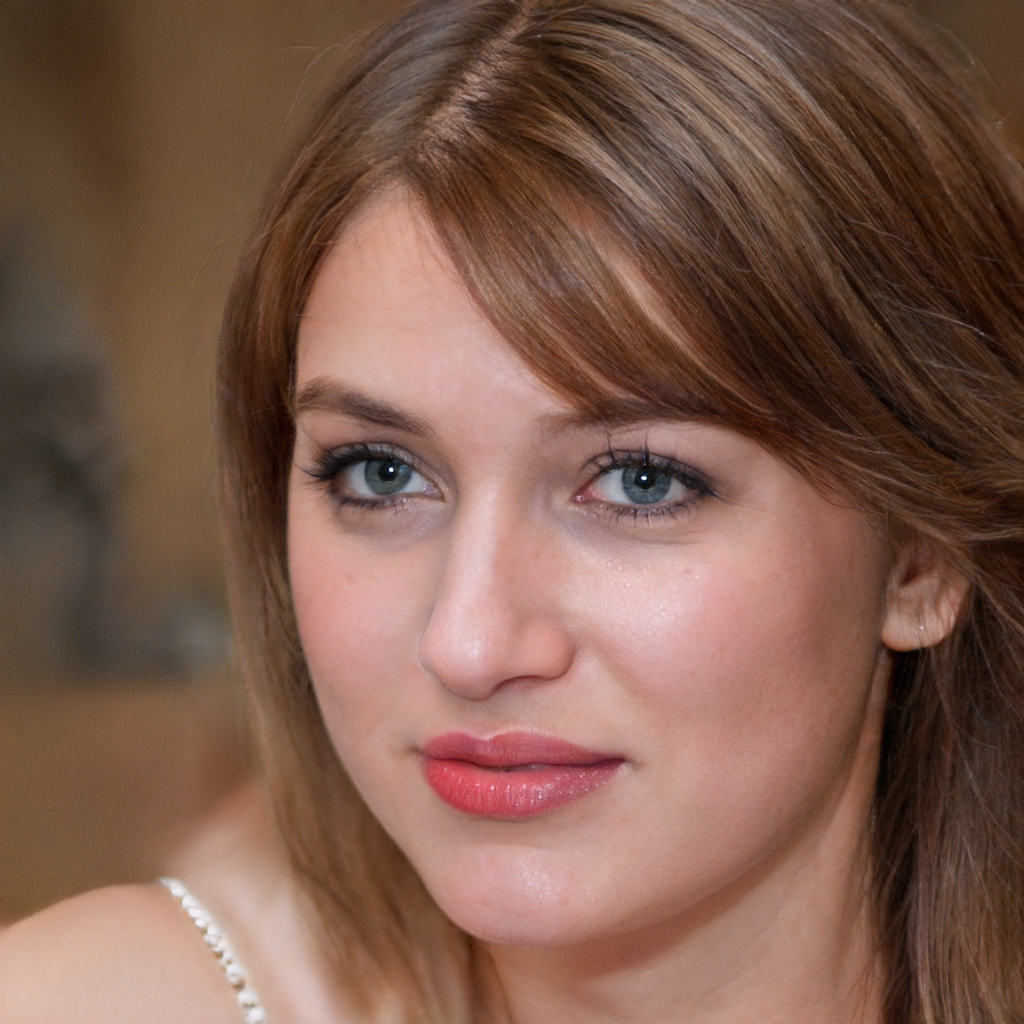
Label: Colored